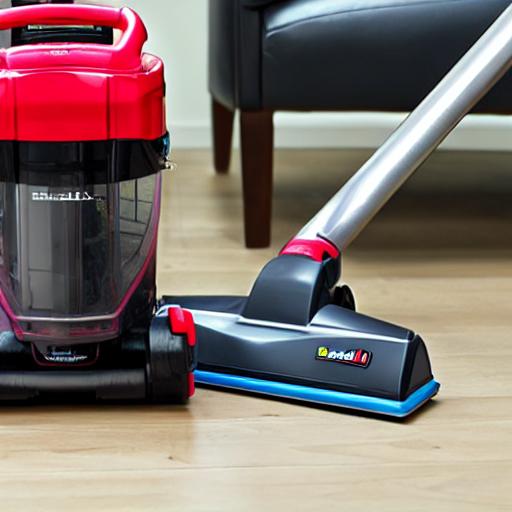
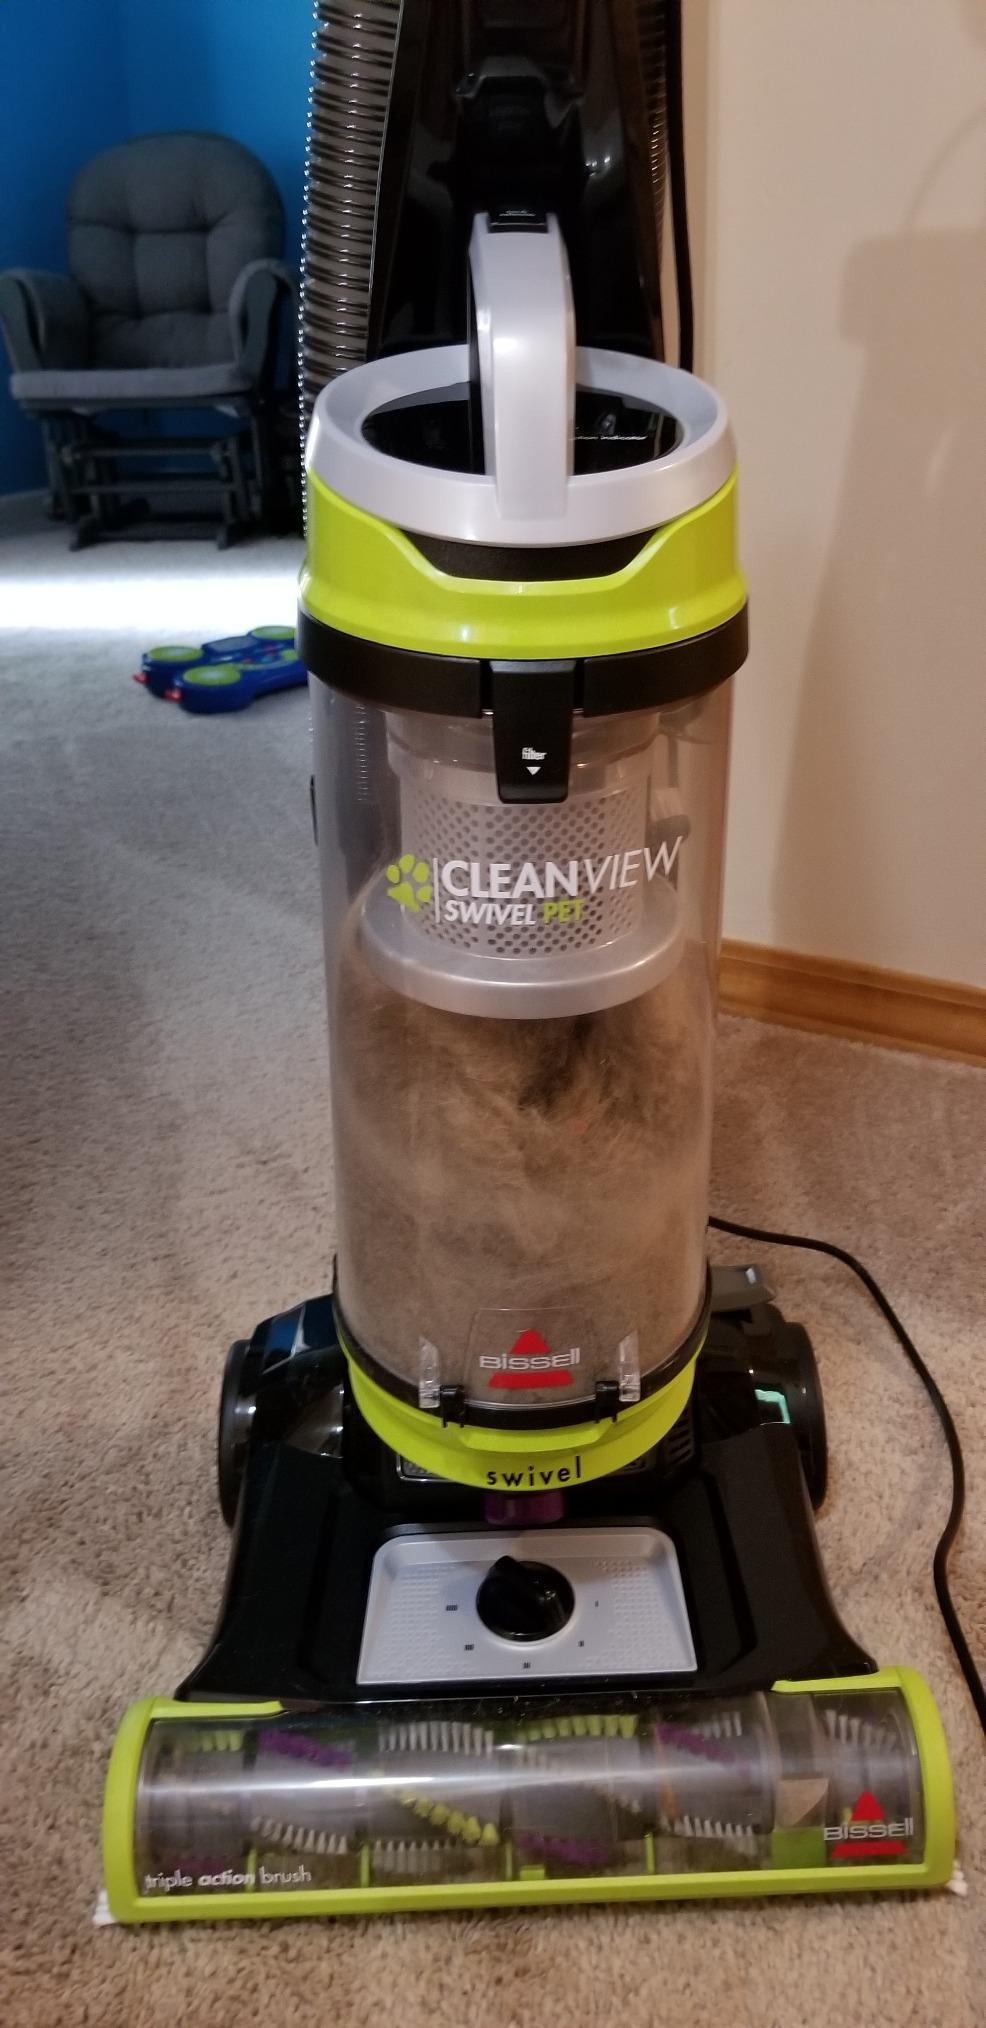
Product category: items_vacuum
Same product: no